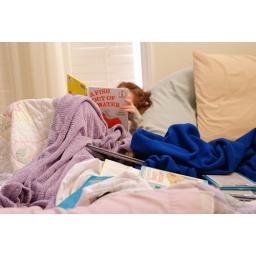
I hat unmade beds.. unless their is a little girl reading in it!